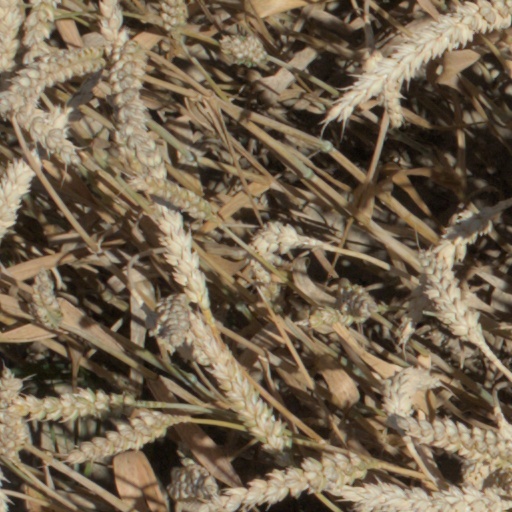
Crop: wheat